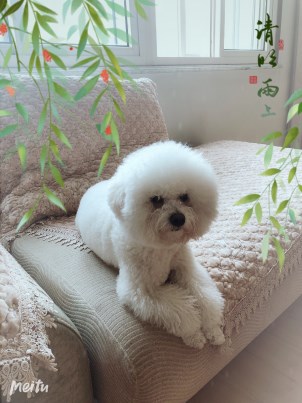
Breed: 3083-n000117-Bichon_Frise